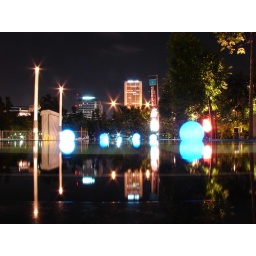
Spectacular.....motionless water bed with beautiful lights. too much exposure in this shot.